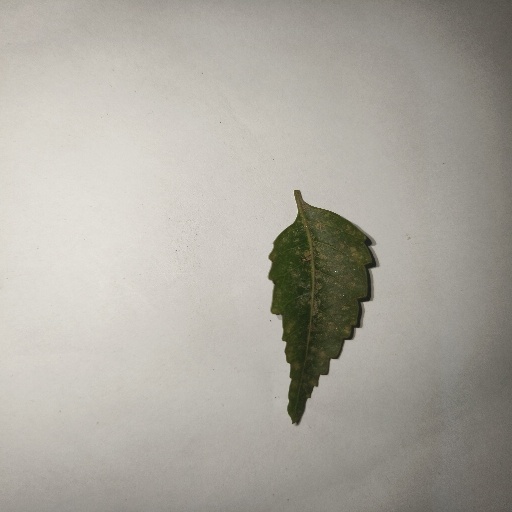
Species: Neem
Leaf condition: Powdery Mildew